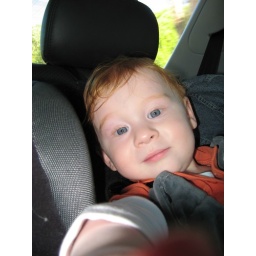
in my car seat